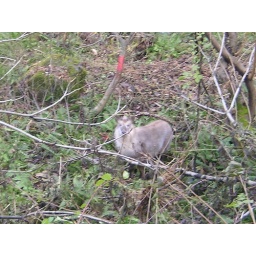
Some strange mountain animal we spotted in the middle of nowhere. The picture doesn't do it justice!